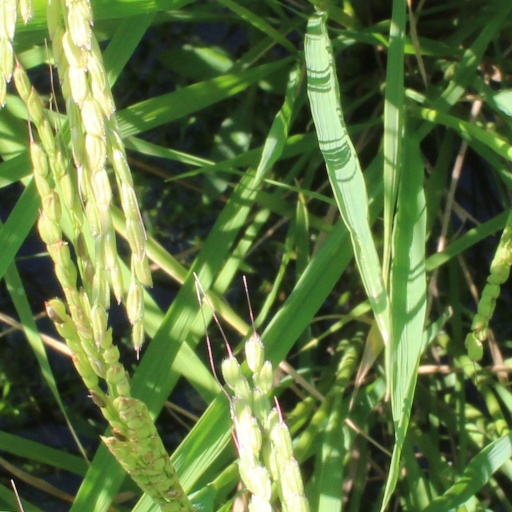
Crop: rice